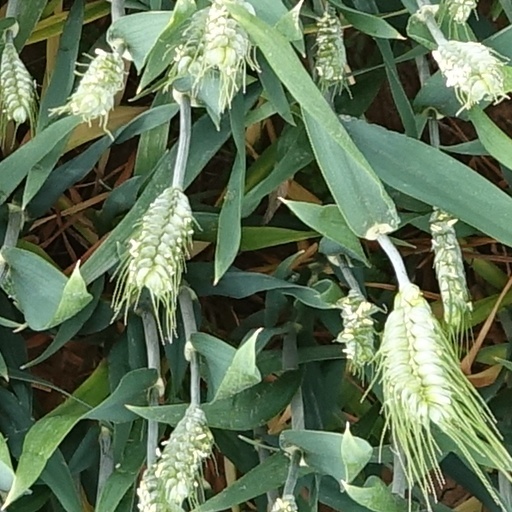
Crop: wheat